Question: Please indicate a possible affordance area of the bench that can be used for sitting
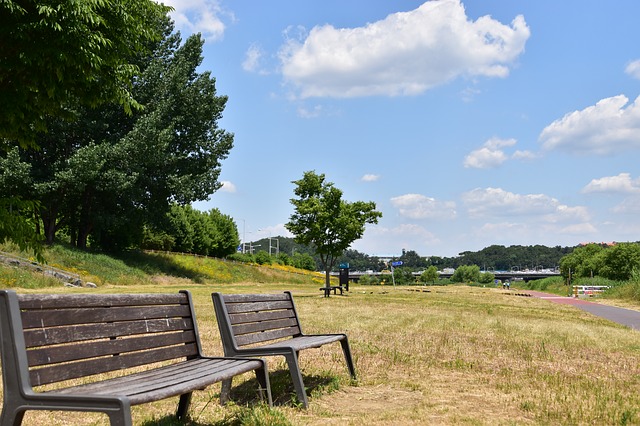
Answer: [238.276, 335.27, 345.209, 355.399]